John Edson Sweet

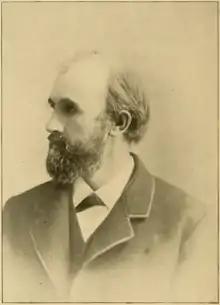
John E. Sweet pictured in "Cassier's Magazine", April 1892.

John Edson Sweet (Pompey, New York, October 21, 1832 – Syracuse, New York, May 8, 1916) was an American mechanical engineer, inventor, professor, businessman and president of the American Society of Mechanical Engineers from 1884–1885. He is known for building the first micrometer caliper in 1873, for making tools, and for inventing the "straight line" engine.